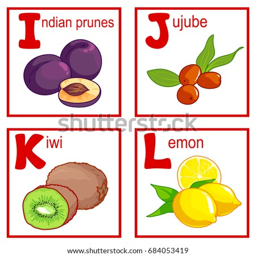
an alphabet with cute fruits , letters i to alphabet isolated on a white background .